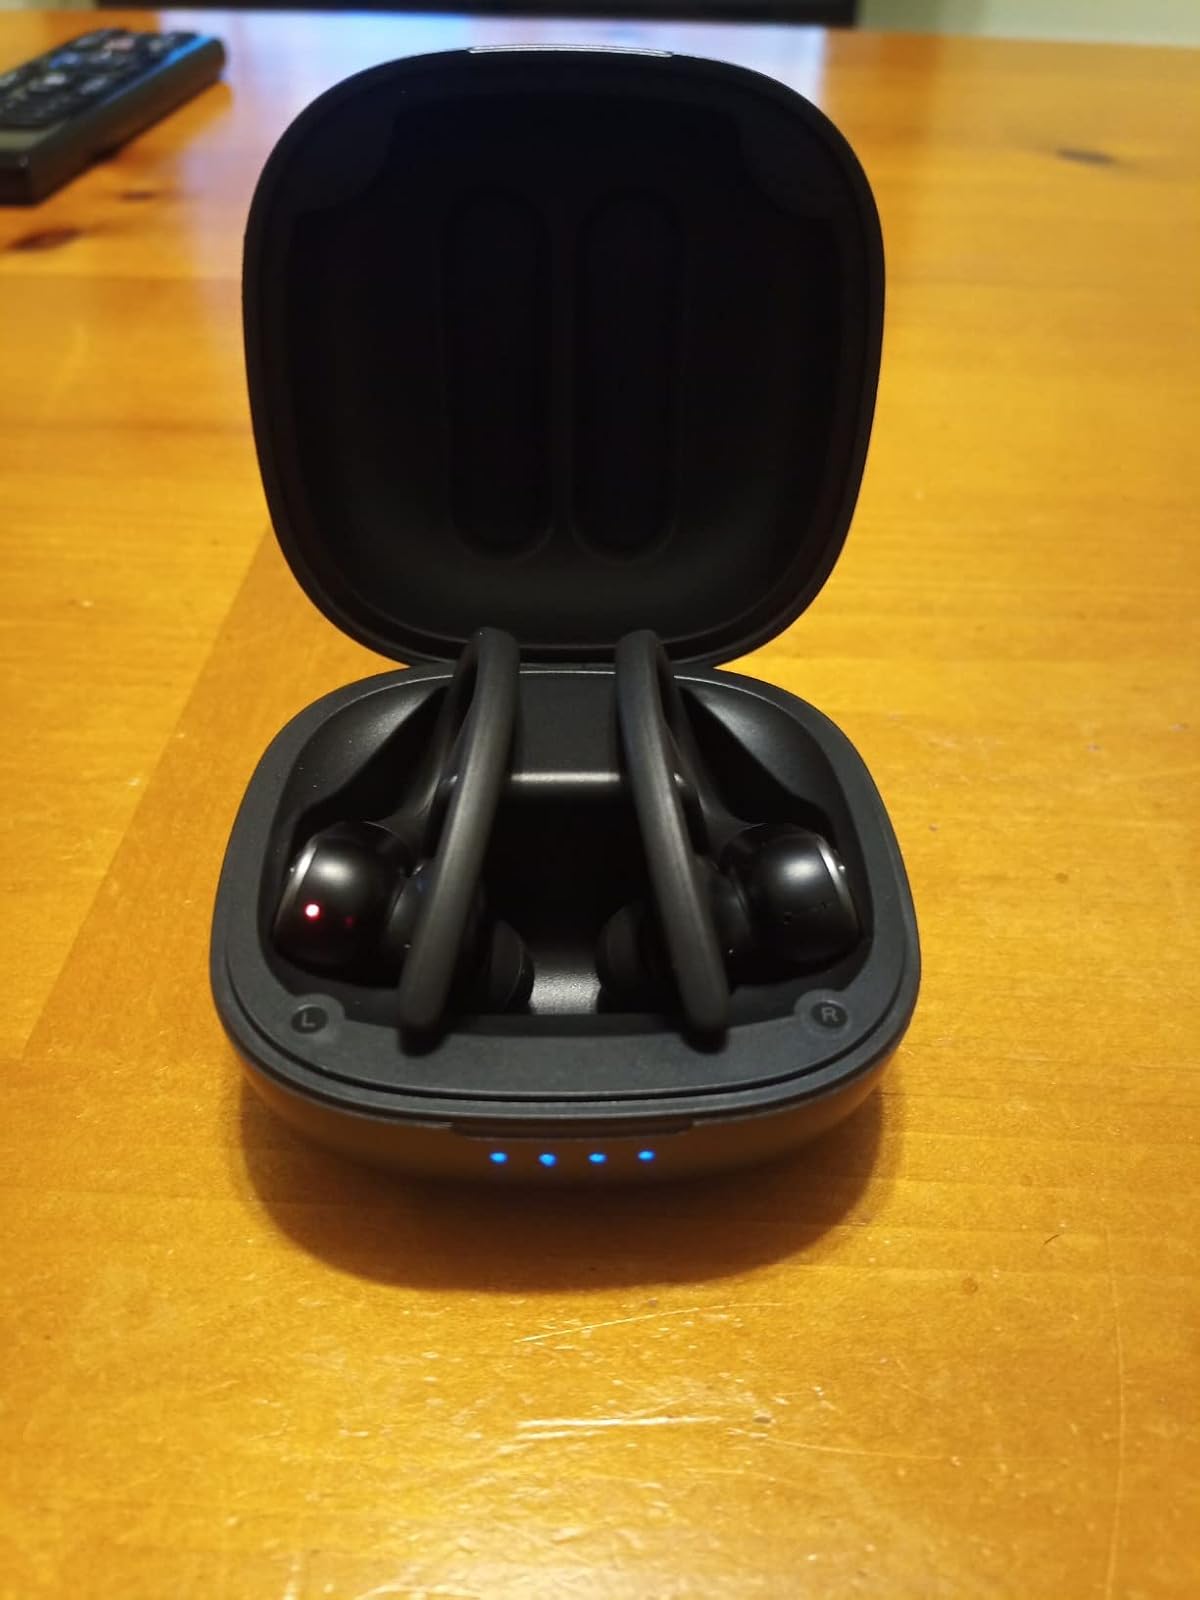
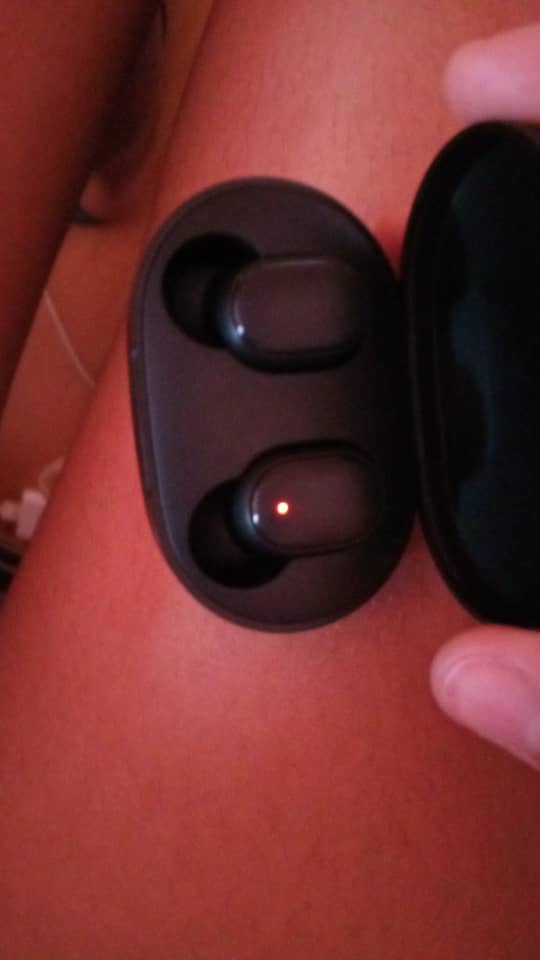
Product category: earbuds
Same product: no